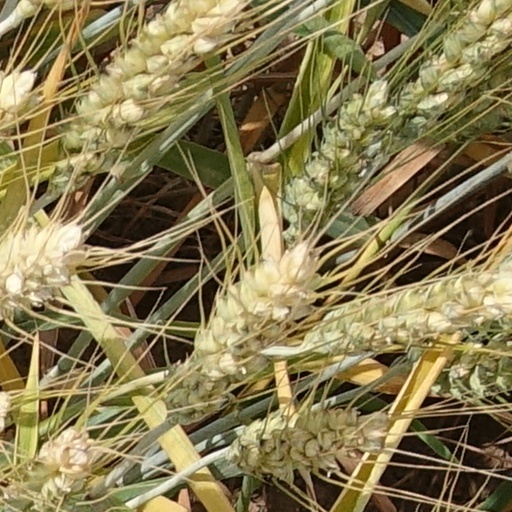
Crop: wheat